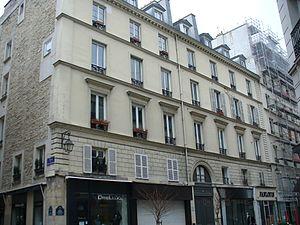
Maison natale de Rudolf Diesel, 38 rue Notre-Dame de Nazareth, dans le IIIe arrondissement de Paris, France
Rudolf Diesel est un ingénieur allemand, né le 18 mars 1858 à Paris et disparu dans la nuit du 29 au 30 septembre 1913 lors d'une traversée de la mer du Nord.